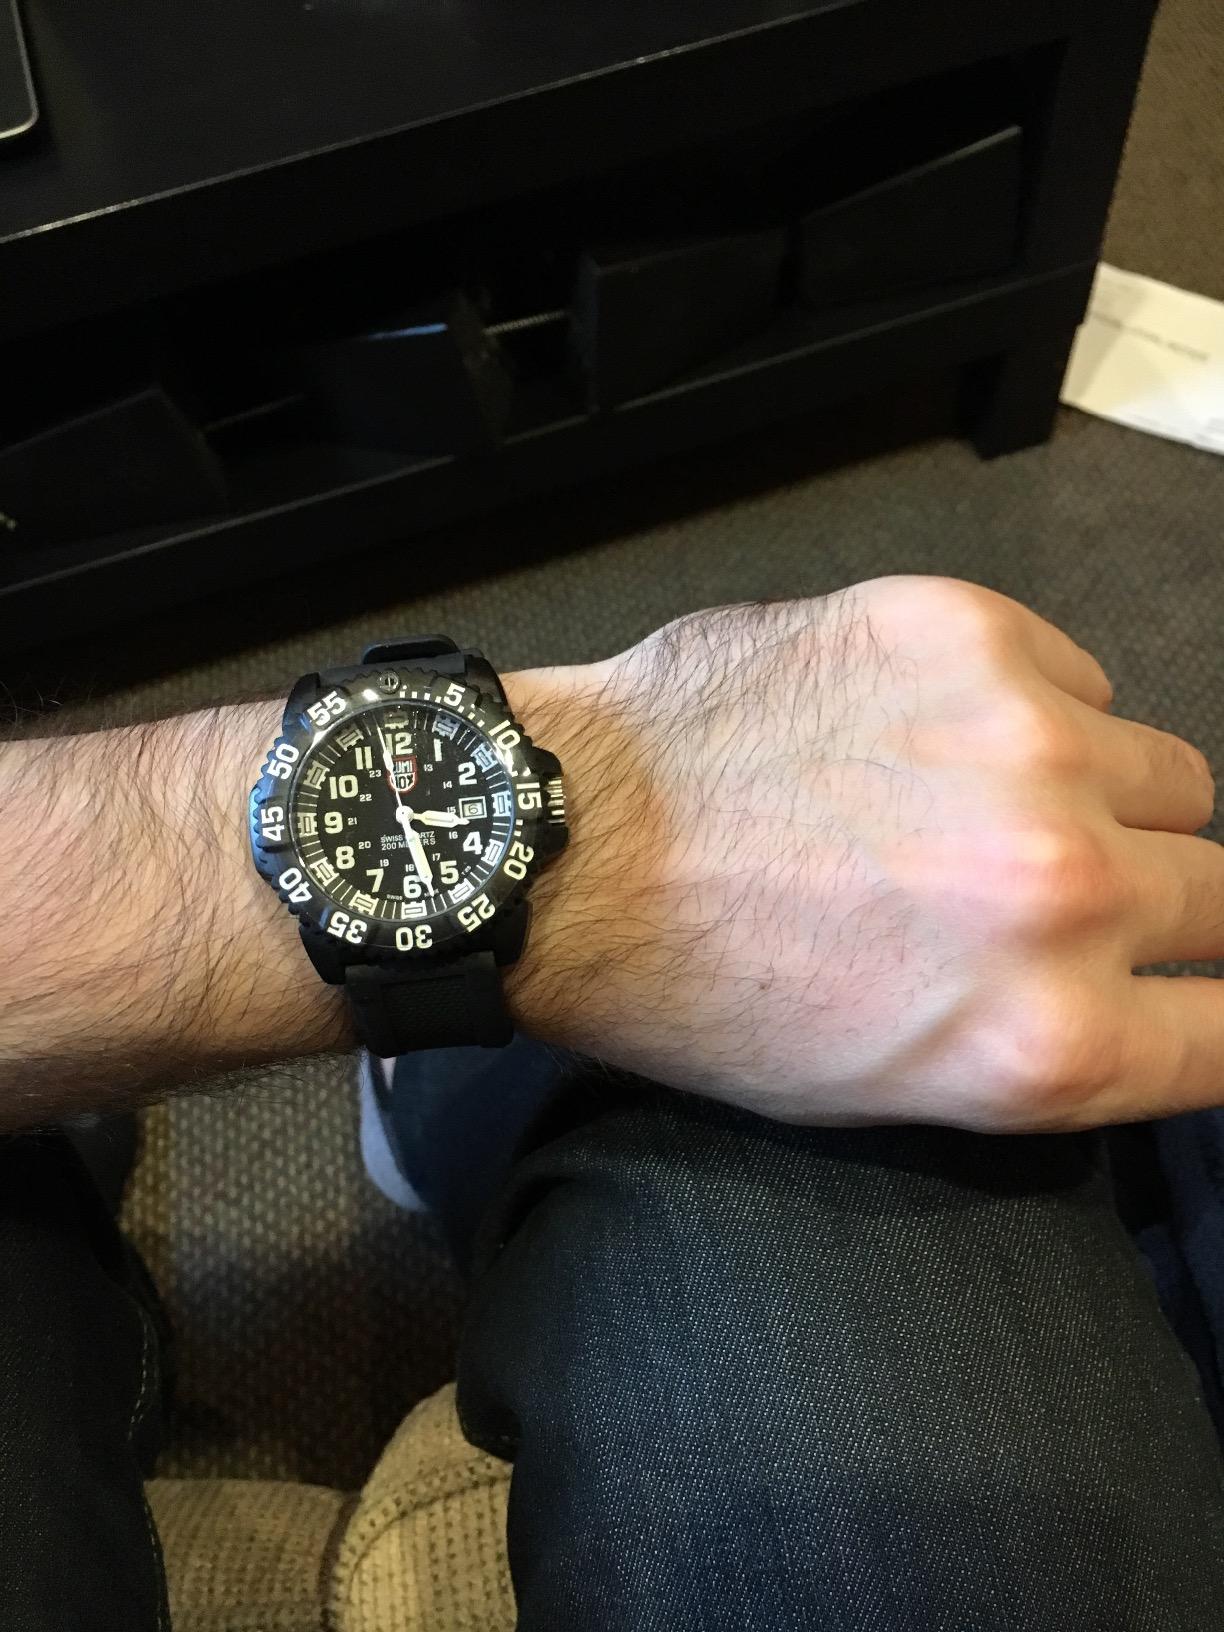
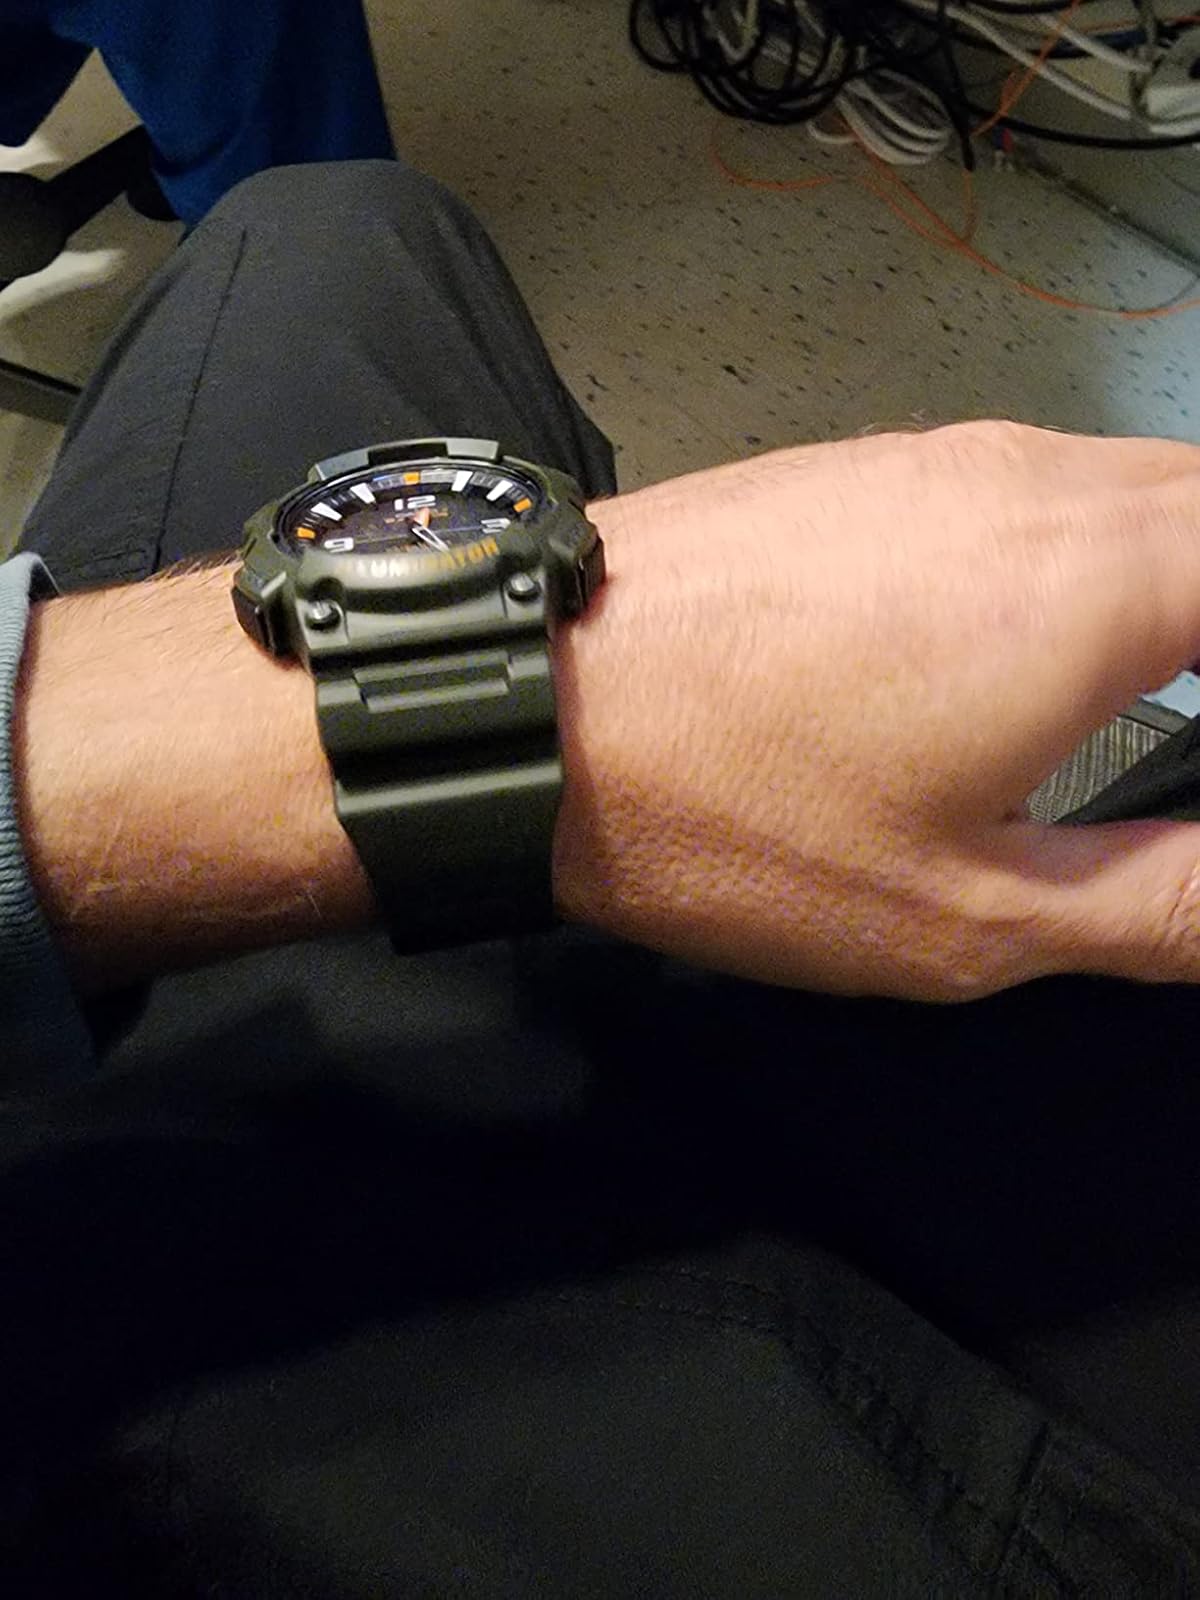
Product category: accessories_watch
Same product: no